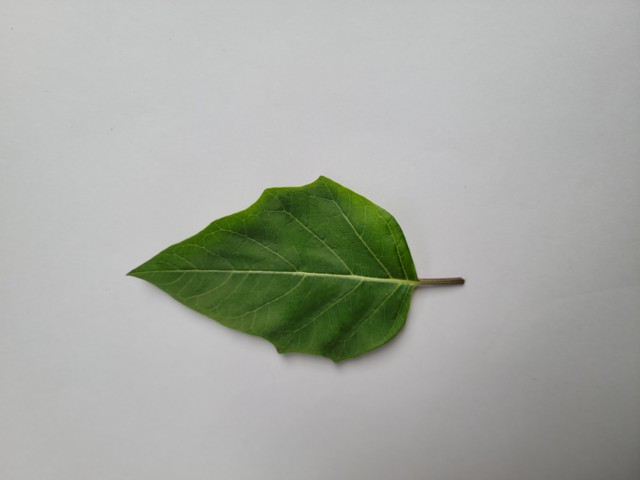
Plant: kalodhutura